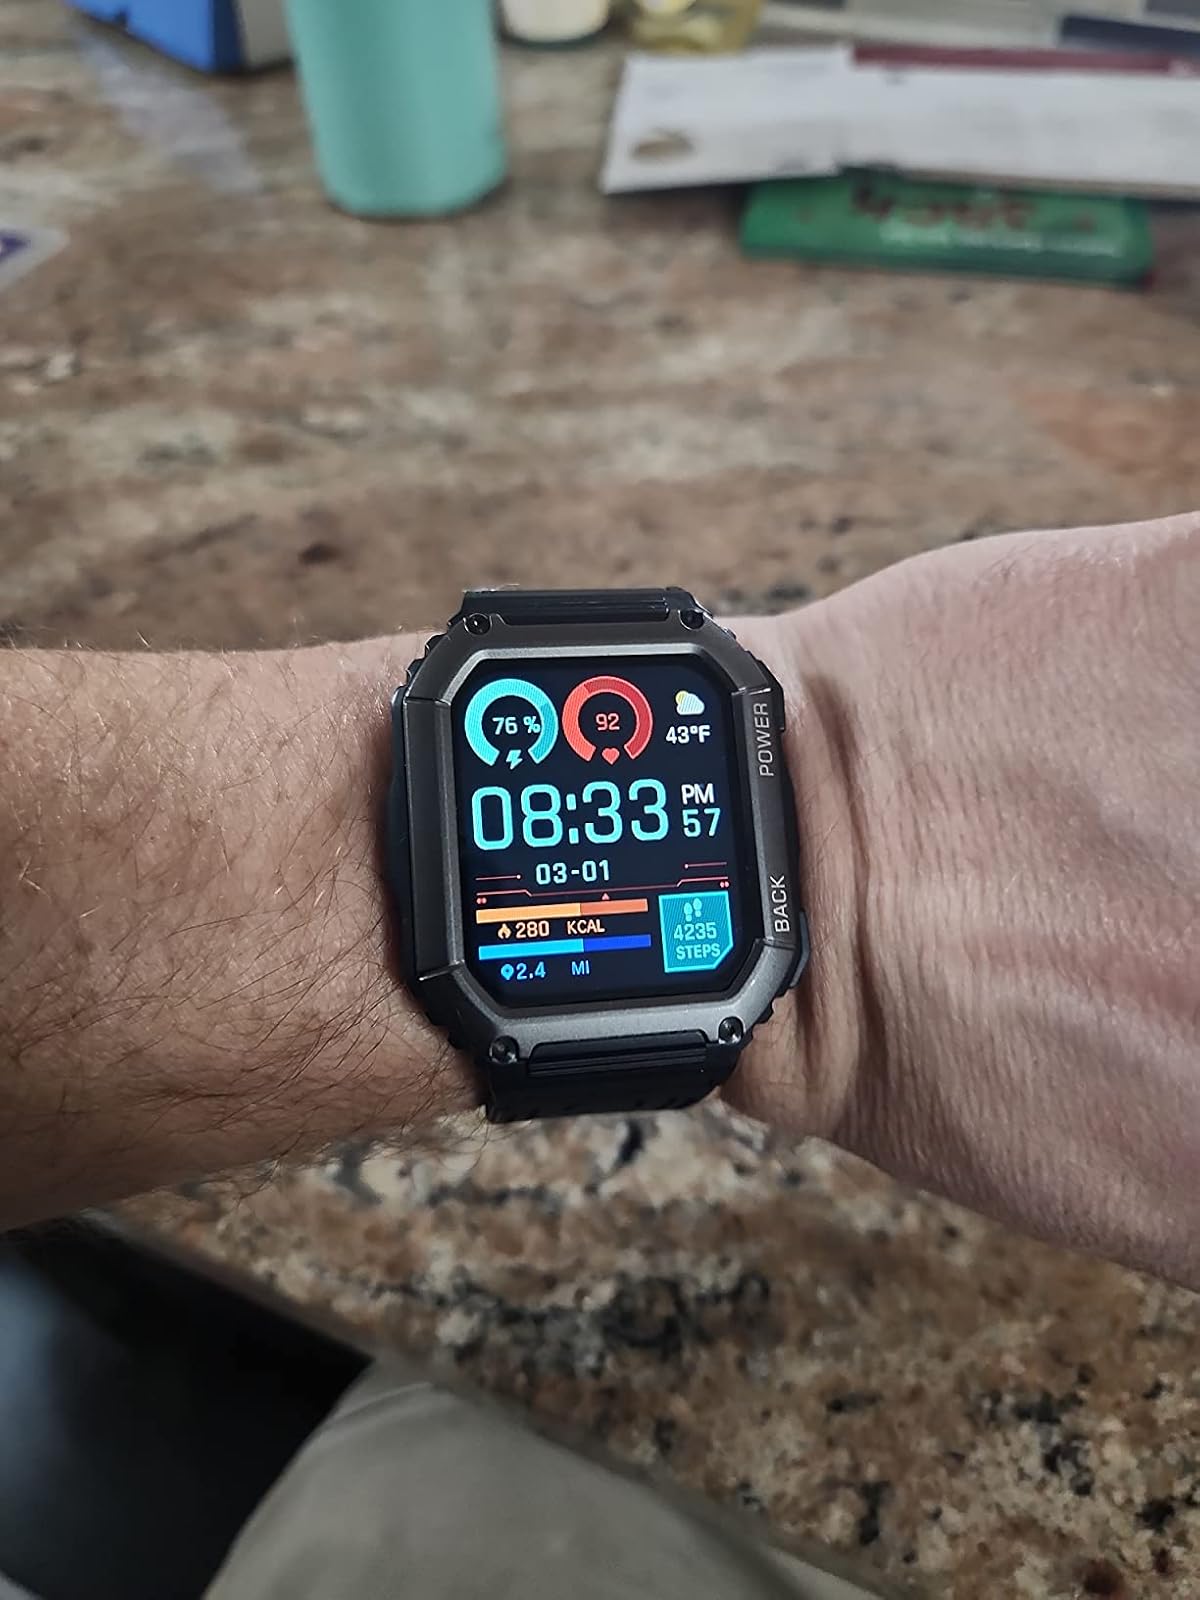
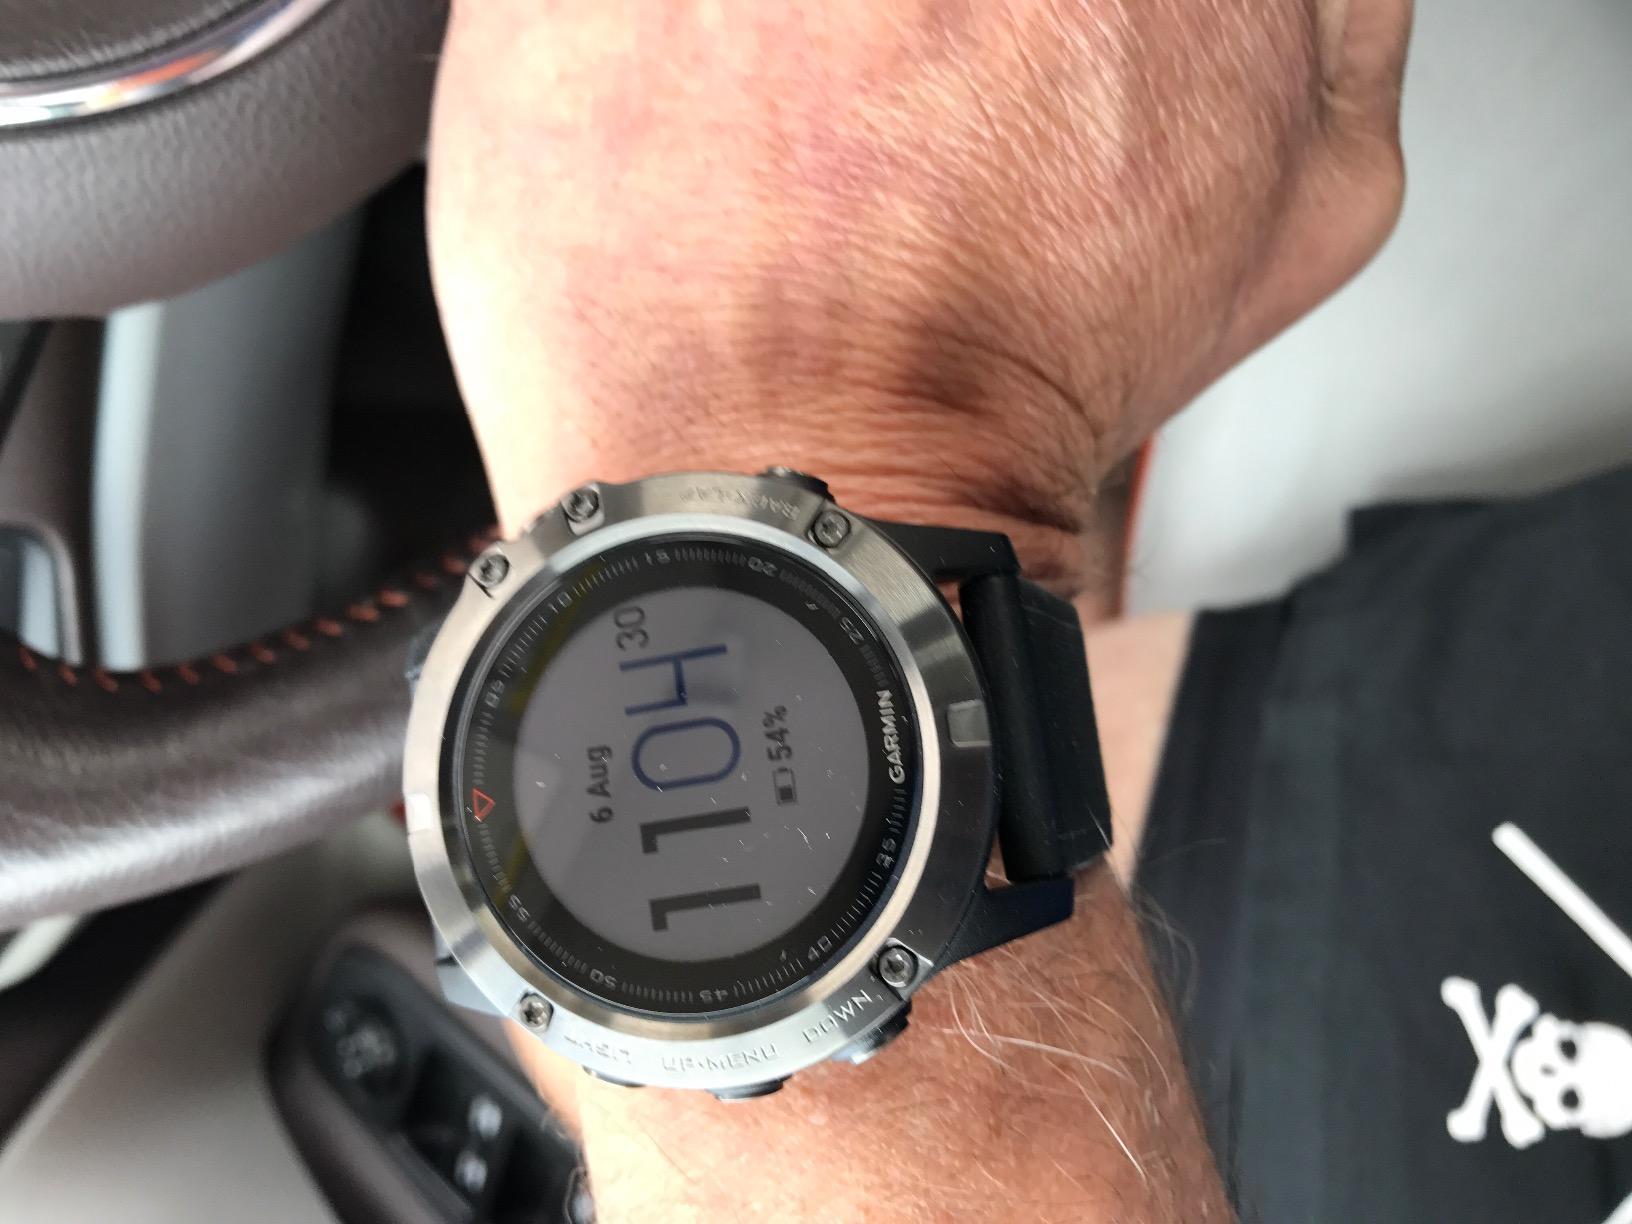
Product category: smartwatch
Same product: no